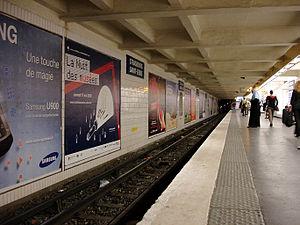
Station Strasbourg - Saint-Denis de la ligne 9 du métro de Paris, France.
Strasbourg - Saint-Denis est une station des lignes 4, 8 et 9 du métro de Paris, située à la limite des 2ᵉ, 3ᵉ et 10ᵉ arrondissements de Paris.